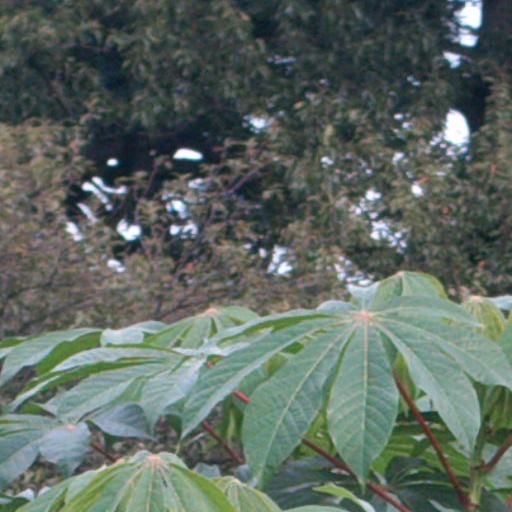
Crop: cassava